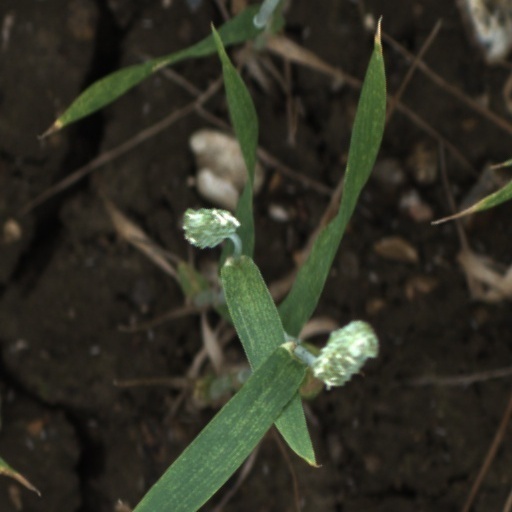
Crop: wheat